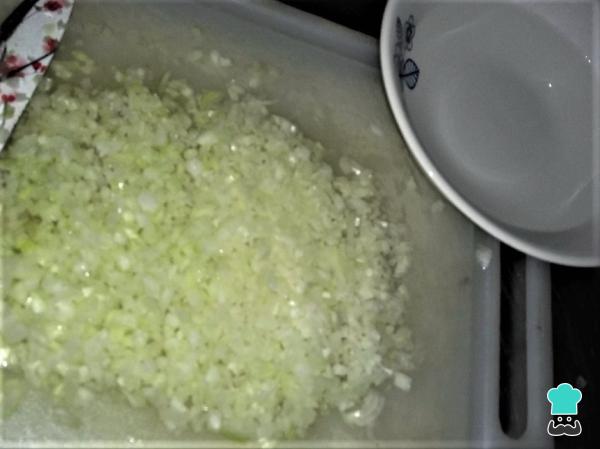
Luego picas finamente las cebollas y si quieres las dejas con un poco de agua hervida para quitar algo de acidez.